Abram Gots

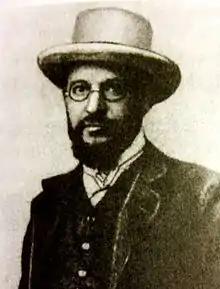
Gots 1900s

Gots participated in the Russian Revolution of 1905 and for a time served in the "Fighting Organisation" of the PSR, which was responsible for acts of `political terror' and 'expropriations'. In 1906, Abram's brother Mikhail died. In 1907, Gots was arrested and sentenced to hard labour in Siberia. He was in Siberia when World War I broke out and initially joined the anti-war, 'Internationalist' faction of the PSR and participated in the Siberian Zimmerwaldists. Freed by the February Revolution of 1917, he returned to Petrograd and became a leading member of the Petrograd soviet. He also served as chairman of the All-Russian Central Executive Committee, which was elected by the First All-Russian Congress of Soviets of Workers’ and Soldiers’ Deputies in June 1917. He now supported a 'Revolutionary Defencist' position, supporting war in defence of the revolution but not for imperialistic aims. This brought him closer to the right wing of the PSR and led him into conflict with the SR 'Internationalists' around Chernov and Mark Natanson. Gots also collaborated with Menshevik leaders in the soviet, particularly Fyodor Dan, Mikhail Liber and Irakli Tsereteli.